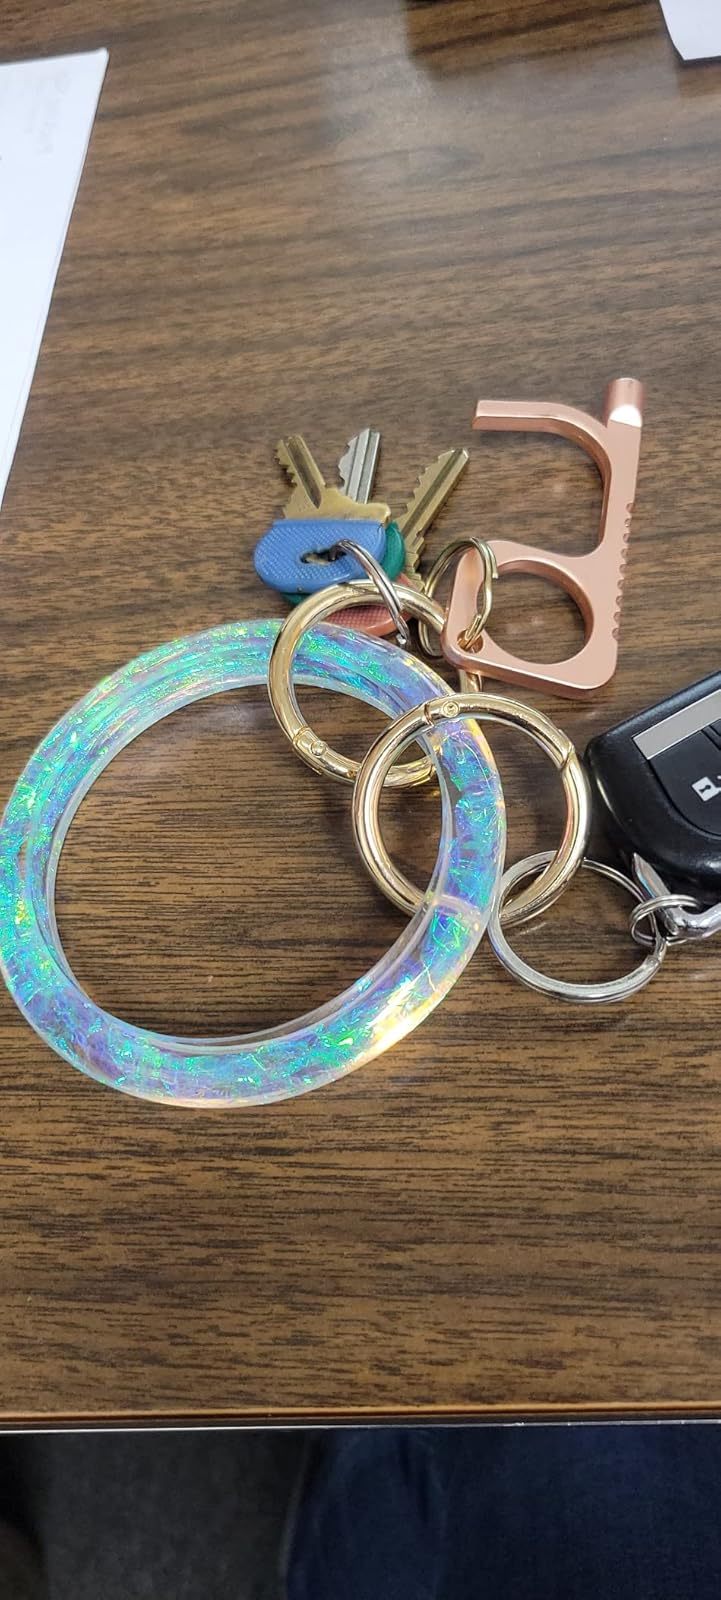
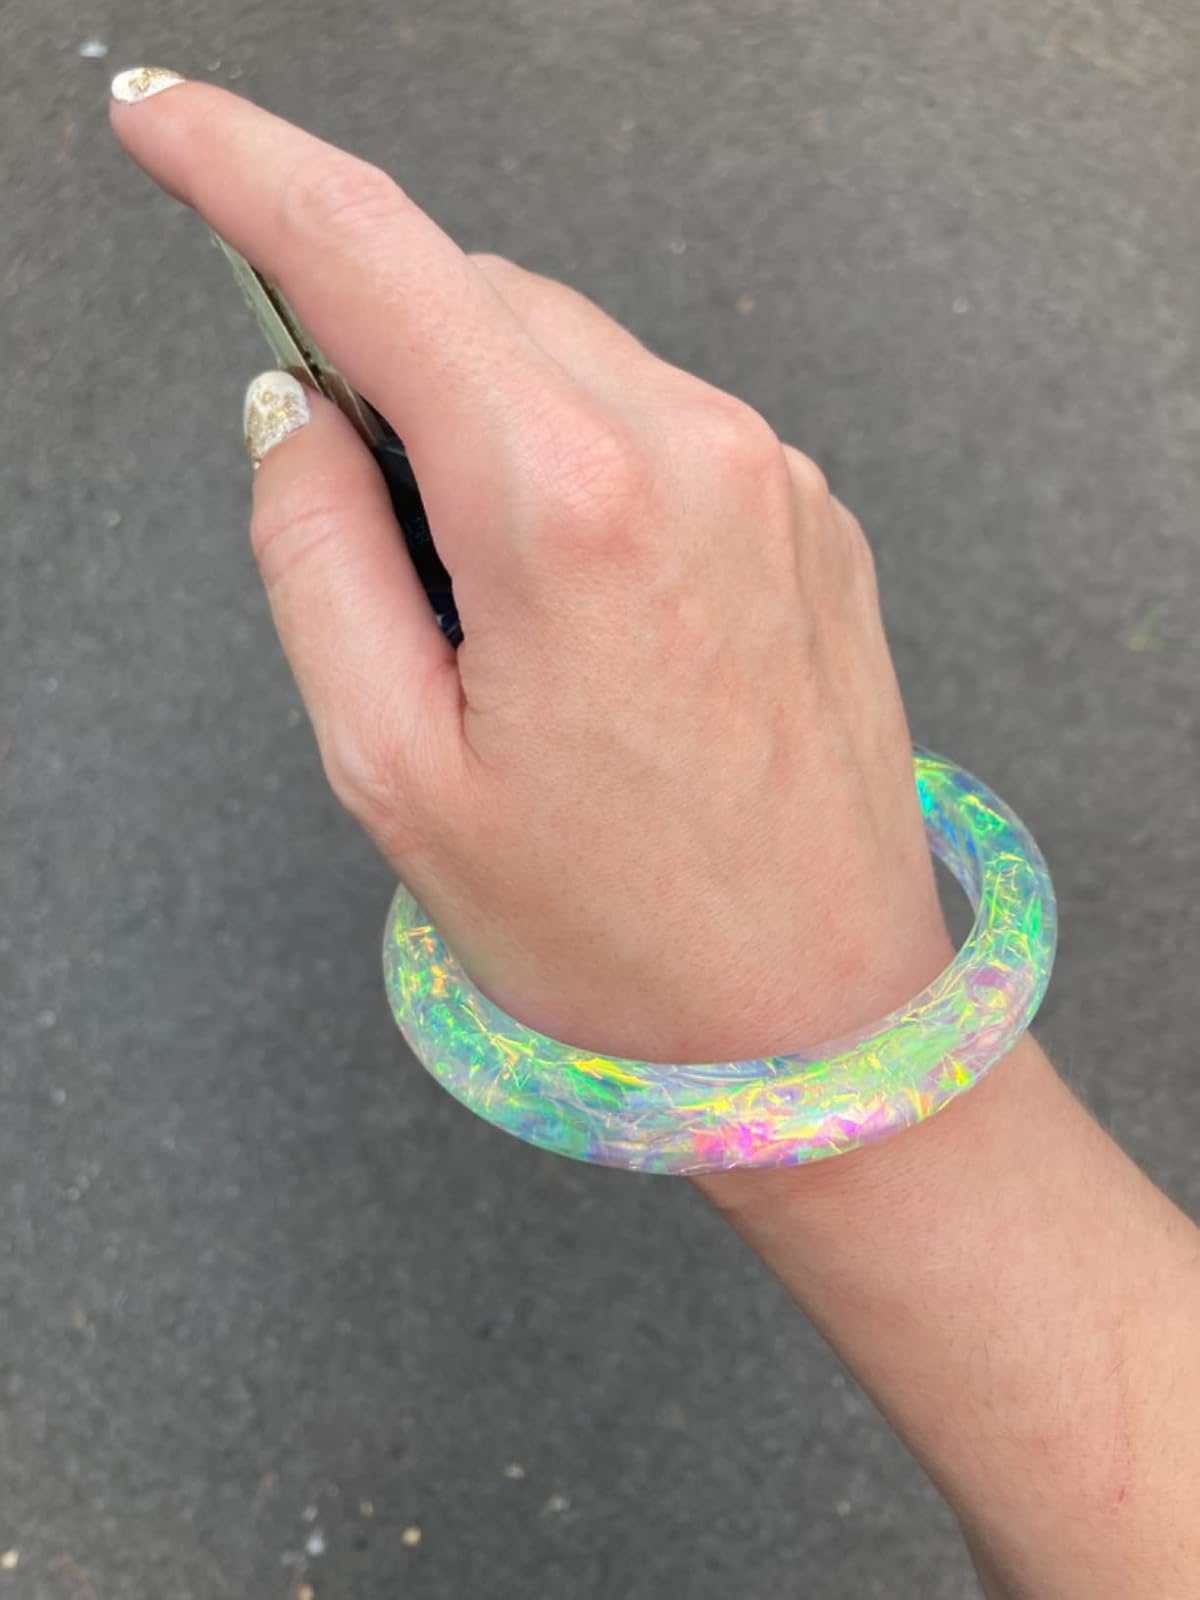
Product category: accessories_keychain
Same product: yes